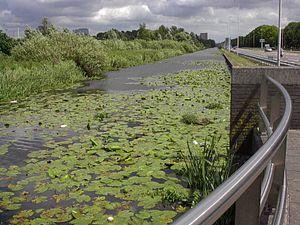
Le Haarlemmertrekvaart est un canal de la Hollande-Septentrionale.